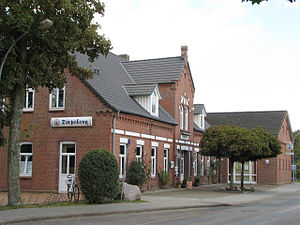
Arenshoved
Byens kro
Arenshoved, Arnshoved, Arnshøft, Ahrenshöft eller Oornshaud er en landsby og kommune i det nordlige Tyskland under Kreis Nordfriesland i delstaten Slesvig-Holsten.